Pudhu Manithan

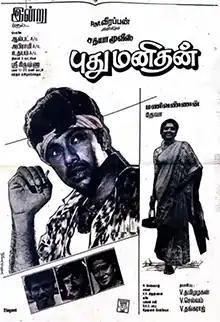
Poster

Pudhu Manithan is a 1991 Indian Tamil-language film, directed by Manivannan. The film stars Sathyaraj and Bhanupriya, with Sarathkumar as the antagonist. It was released on 22 March 1991 and became a box office hit.